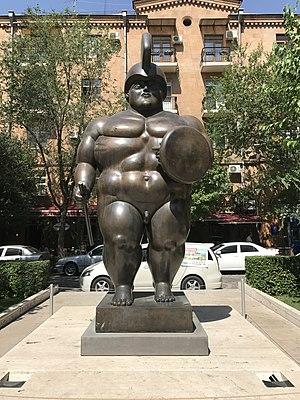
Art public, rue Tamanian, Erevan, 2017.
La rue Tamanian, est une rue piétonne du Kentron à Erevan en Arménie. Cette voie assimilable à une place est située entre le monument de Cascade au nord et la rue Moscovian au sud. Elle est traversée d'Est en Ouest par la rue Isahakian. Elle porte le nom de l'architecte Alexandre Tamanian dont une statue orne d'ailleurs la rue.